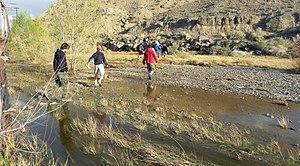
La rivière Mojave se situe dans le désert de Mojave, en Californie.